Millmannoch

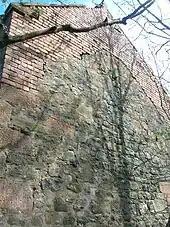
Gable end showing building alterations

A wooden breast wheel with steel gearing was still in use up until 1884 when improvements included a new iron overshot wheel with gearing for one pair of stones. The set proved less than satisfactory, and in 1902 the whole machinery was replaced. The wheel was removed and a Hercules water turbine was installed with a belt drive. It operated at speed of 450 revolutions and if the gate was fully opened moved 600 cubic feet of water per minute through a single pipe of 21 in. diameter. The changes are very apparent in the gable ends and side walls where the enlargements to the mill were built with brick.